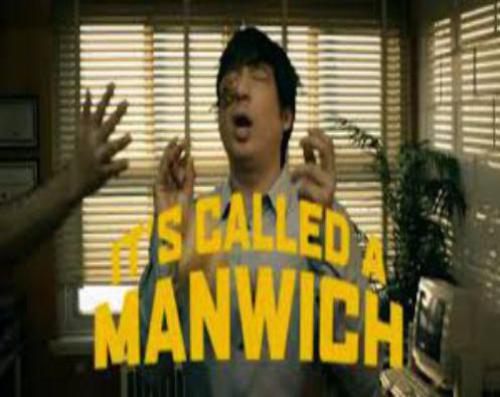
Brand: manwich
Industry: Food